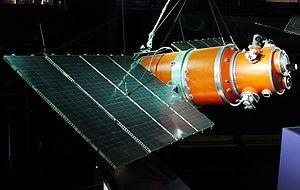
Maquette du satellite météorologique russe Cosmos 122 (1966), Musée de l'Air et de l'Espace, Paris Le Bourget (France)
Les satellites Meteor sont une famille de satellites météorologiques soviétiques puis russes circulant sur une orbite polaire. Plus de 70 satellites de ce type dans des différentes versions ont été lancés depuis 1964. Les satellites Meteor ont été conçus pour mesurer les températures atmosphériques et à la surface de la mer ainsi que pour collecter des données sur l'humidité, le rayonnement, les conditions de la banquise, la couverture neigeuse, et les nuages.